Casa Milà

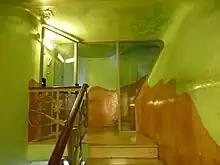
After being re-painted a dreary brown, the building's colors were restored in the 1980s

Gaudí's work was designated a historic and artistic monument on July 24, 1969. Casa Milà was in poor condition in the early 1980s. It had been painted a dreary brown and many of its interior color schemes had been abandoned or allowed to deteriorate, but it has been restored since including restoring many of the original colors.